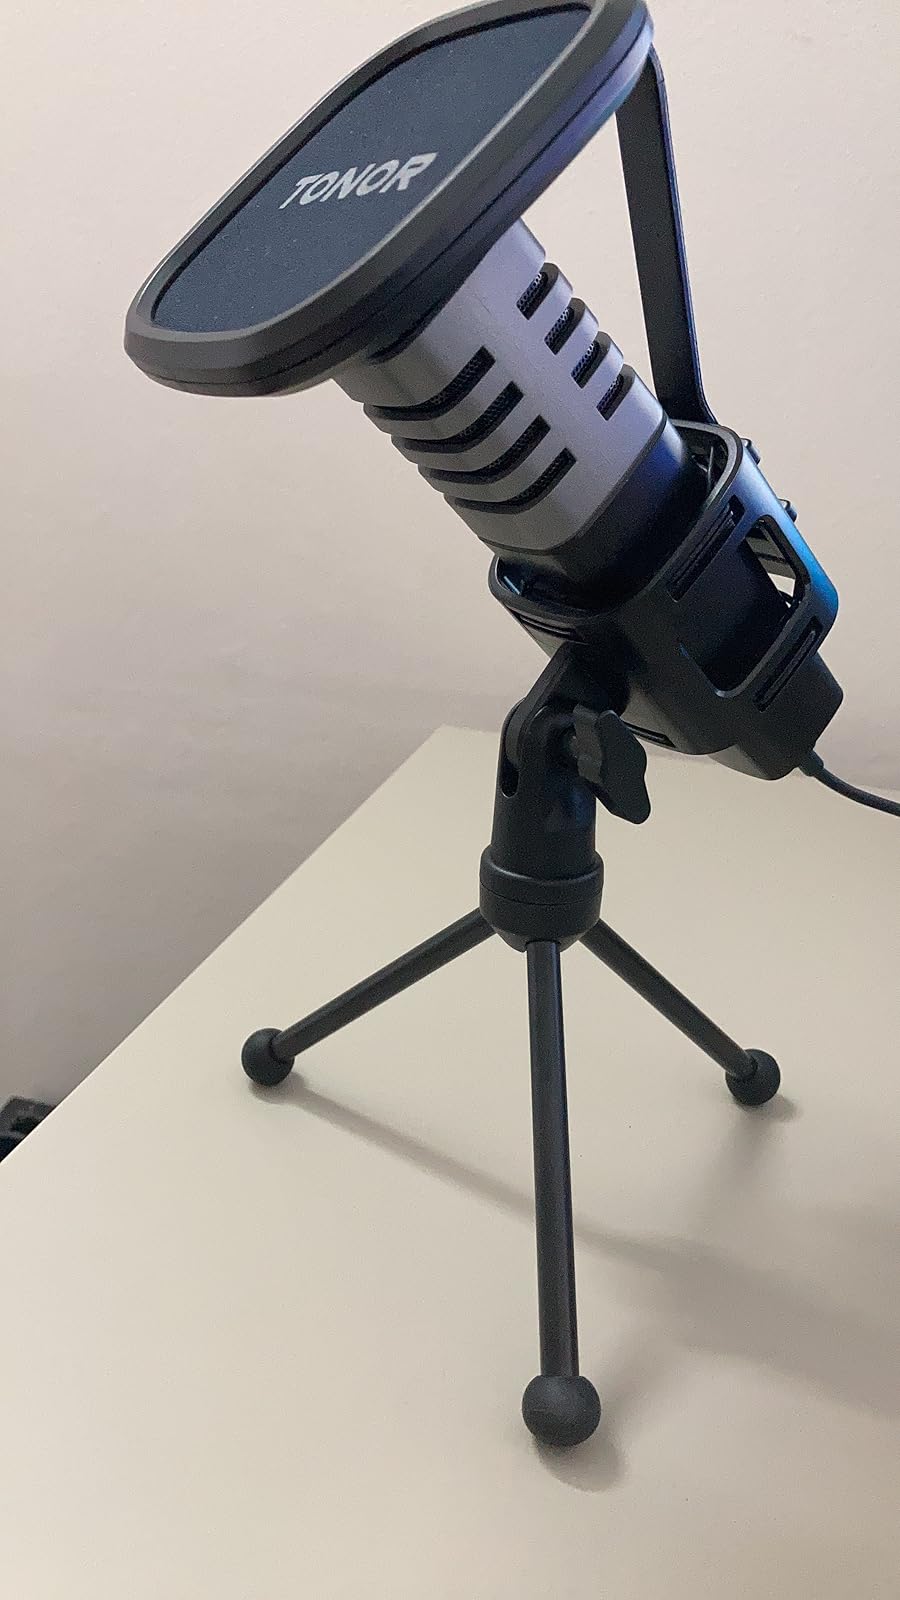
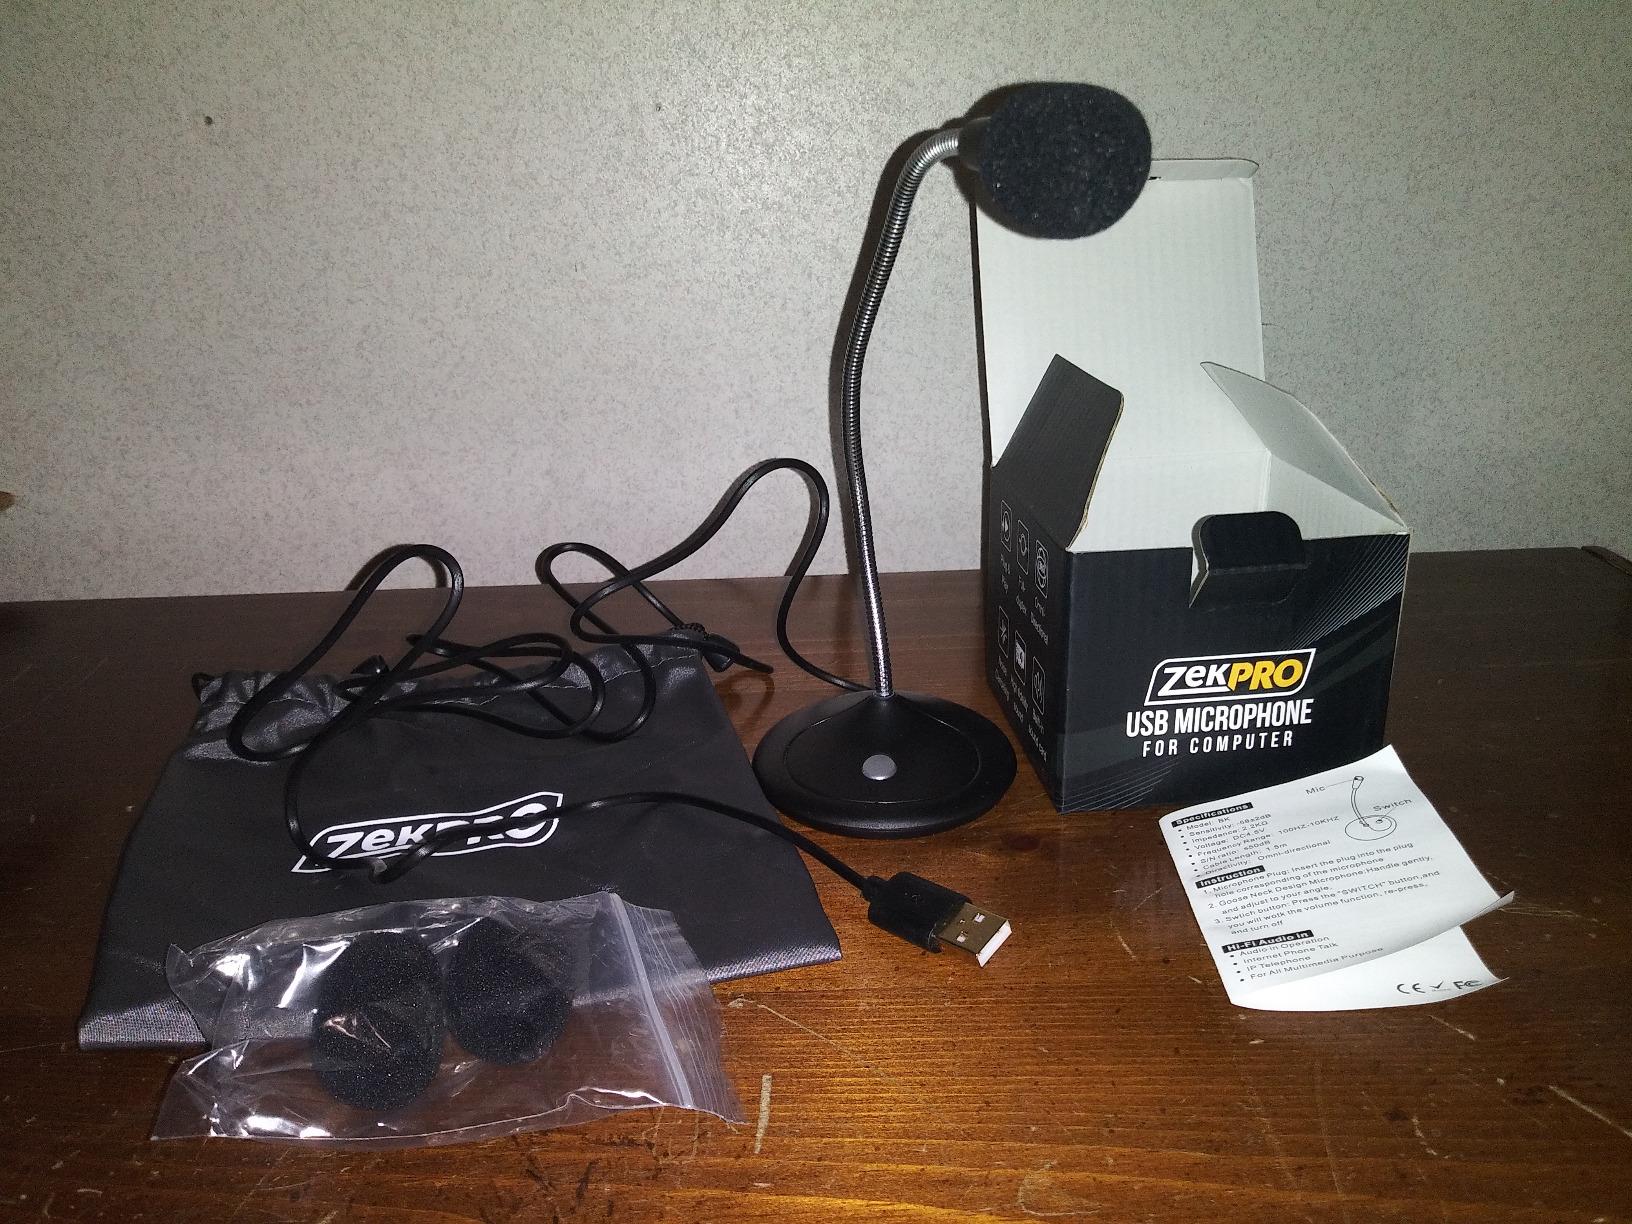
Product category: microphone
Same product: no